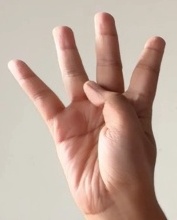
ASL sign: 4